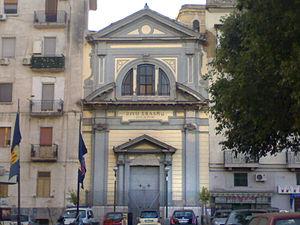
L'église Sant'Erasmo ai Granili est une église de Naples, située dans la zone du pont de la Maddalena, fameux pour son édicule figurant saint Janvier arrêtant l'éruption du Vésuve de 1767. L'église est consacrée à saint Érasme.